Chōsokabe Motochika

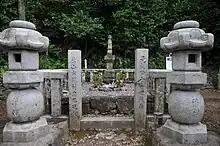
Chōsokabe Motochika grave

Motochika died in 1599 at age 60 at his mansion in Fushimi. His successor was Chōsokabe Morichika.